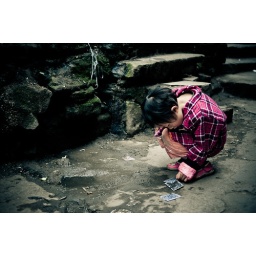
A chinese girl plays with cards dropped on the ground in the slums of Chongqing